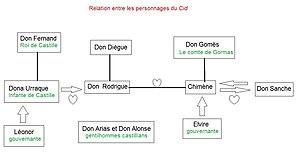
Arbre représentant les différentes relations entre les personnages du Cid
Le Cid est une pièce de théâtre tragi-comique en vers de Pierre Corneille dont la première représentation eut lieu le 7 janvier 1637 au théâtre du Marais.